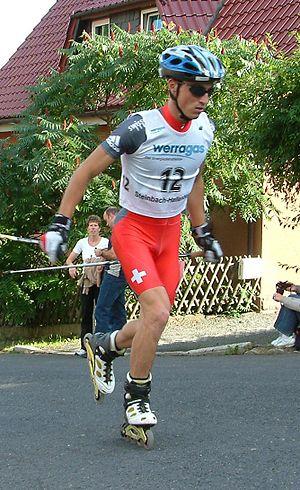
Andreas Hartmann, né le 29 janvier 1980 à Cham, est un spécialiste suisse du combiné nordique actif de 1997 à 2005. Il compte un podium de Coupe du monde à son palmarès, obtenu en mars 1997 à Oslo lors de ses débuts à ce niveau. Hartmann a participé à deux éditions des Jeux olympiques d'hiver en 1998 et 2002.